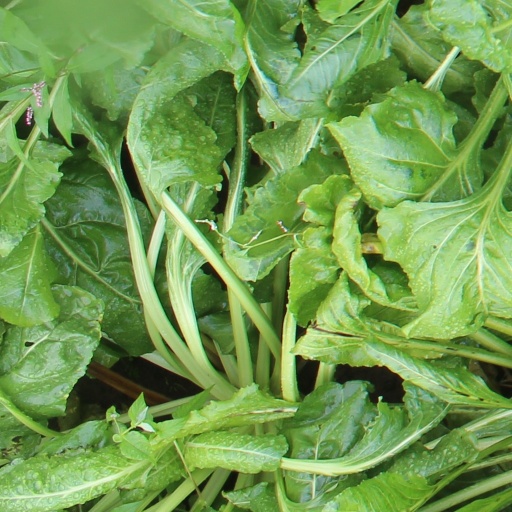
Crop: sugar beet